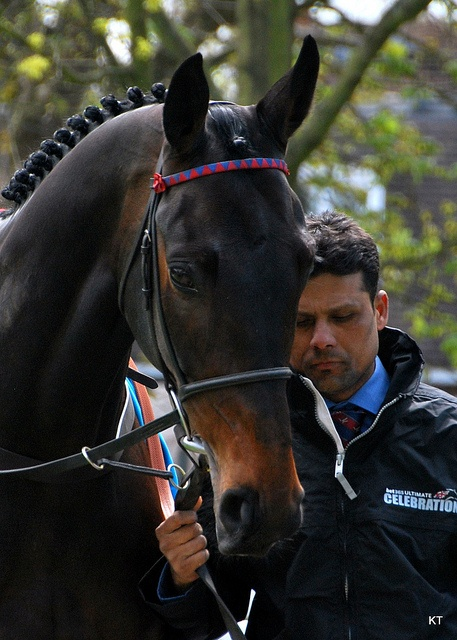
A man standing next to a horse holding his bridle.
A man standing holds the reins of a horse with a special hairstyle for its mane.
A man standing beside and holding on to a horse.
A man that is standing next to a horse.
A man standing next to a brown horse near a forest.